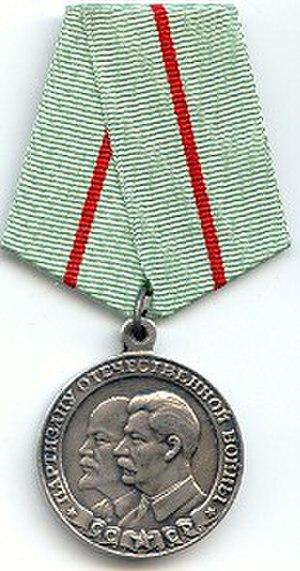
Les décorations dans cette liste sont des décorations de l'ex-Union Soviétique décernées pour reconnaître des réalisations militaires et civiles. Certaines de ces récompenses ont été abolies suite à la dissolution de l'Union soviétique, alors que d'autres sont conservées par la Fédération de Russie à partir de 1991 et furent simplement retravaillées afin d'abroger les signes communistes.